Lew Palter

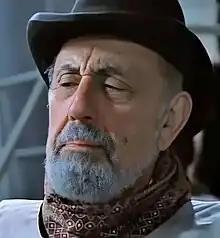
Palter in "Titanic", 1997

Leon Louis Palter (November 3, 1928 – May 21, 2023) was an American actor. He was best known for his role as Isidor Straus in the 1997 film "Titanic". He was also a longtime instructor at the CalArts School of Theater.